GoldenEye 007 (2010 video game)

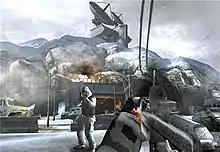
"GoldenEye 007" features re-imagined areas from the film.

While "GoldenEye 007" is a re-imagining of the film, the game does have noticeable differences. Levels have been altered to reflect the game's modified story. According to Craig Harris of IGN, ""GoldenEye" still retains the basics of "GoldenEye"s story, but retells it in a way that makes sense with Daniel Craig's interpretation of James Bond." Likewise, the game features modern game elements to coincide with other modern first-person shooters, such as destructible environments, regenerating health, and online multiplayer.